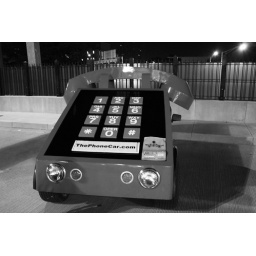
Artscape 2008 art car in the shape of a phone in Baltimore ,MD. Ring Ring(((Avon calling))).